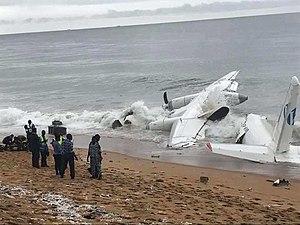
L’épave d’avion coupée en deux au bord de la mer au Port Bouet, au large d’Abidjan, Côte d’ivoire, 14 octobre 2017. (VOA/Narita Namasté)
L'accident d'un Antonov An-26 à Abidjan est un accident survenu au large de la ville ivoirienne d'Abidjan le 14 octobre 2017.
Port-Bouët est l'une des 10 communes de la ville d'Abidjan, en Côte d'Ivoire. Elle comprend entre autres le quartier d'Adjoufou, de Derrière Wharf, les villages d'Abouabou et de Mafiblé... Elle abrite l'aéroport international Félix Houphouët-Boigny, le port autonome d'Abidjan.